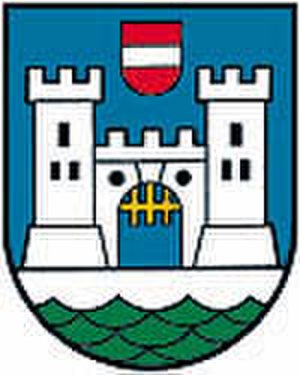
Wels
Wels er en by i det nordlige Østrig, med et indbyggertal på cirka 59.000. Byen ligger i delstaten Oberösterreich, ved bredden af floden Traun.